Violin Concerto (Berg)

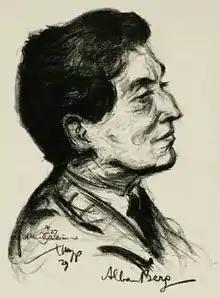
Sketch of the composer by Emil Stumpp

Alban Berg's Violin Concerto was written in 1935. It is probably Berg's best-known and most frequently performed piece. In it, Berg sought to reconcile diatonicism and dodecaphony. The work was commissioned by Louis Krasner, and dedicated by Berg to "the memory of an angel". It was the last work he completed. Krasner performed the solo part in the premiere at the Palau de la Música Catalana, Barcelona, in April 1936, four months after the composer's death.